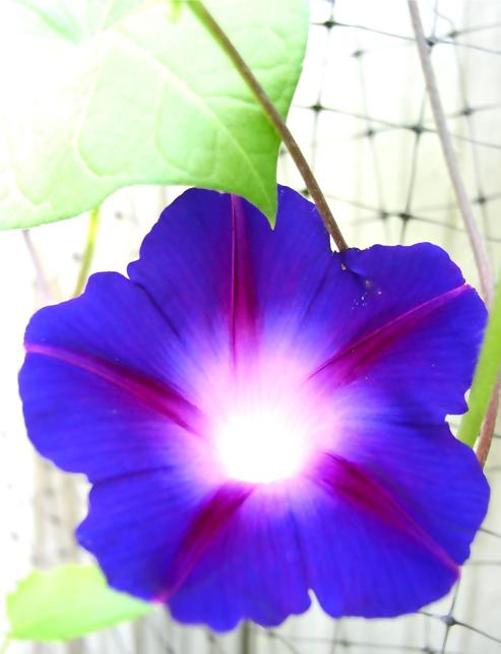
Label: morning glory